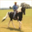
Label: horse